Angela Conner

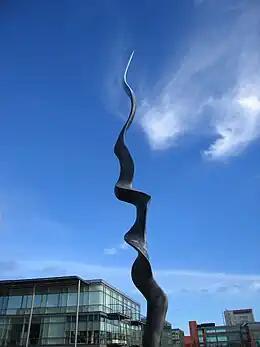
'Wave' 129ft wind and water sculpture by Angela Conner, at Park West in Dublin

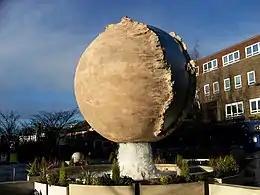
Rising Universe (Shelley Fountain) in Horsham, West Sussex, a kinetic water sculpture by Angela Conner, since demolished

Conner is also well known for her enigmatic figurative work modeled from life, which "on an intimate and personal level probe the character behind the mask". Conner has created posthumous portraits, but prefers to work from life, -"working from life is a form, perhaps, of an osmosis. It has to be done by instinct; its not something you can do intellectually." Chatsworth House has a collection of 14 bronze busts located in the grounds, including portraits of Lucian Freud, the Eleventh Duke of Devonshire, Harold Macmillan, Roy Strong, HRH the Prince of Wales, Camilla Parker-Bowles and John Betjeman. Conner was commissioned to sculpt from life Queen Elizabeth II by the Knights of the Garter to mark the Queen's 80th birthday. Conner's statue of Laurence Olivier playing Hamlet was commissioned to celebrate the centenary of his birth and is located on the South Bank opposite the Royal National Theatre.